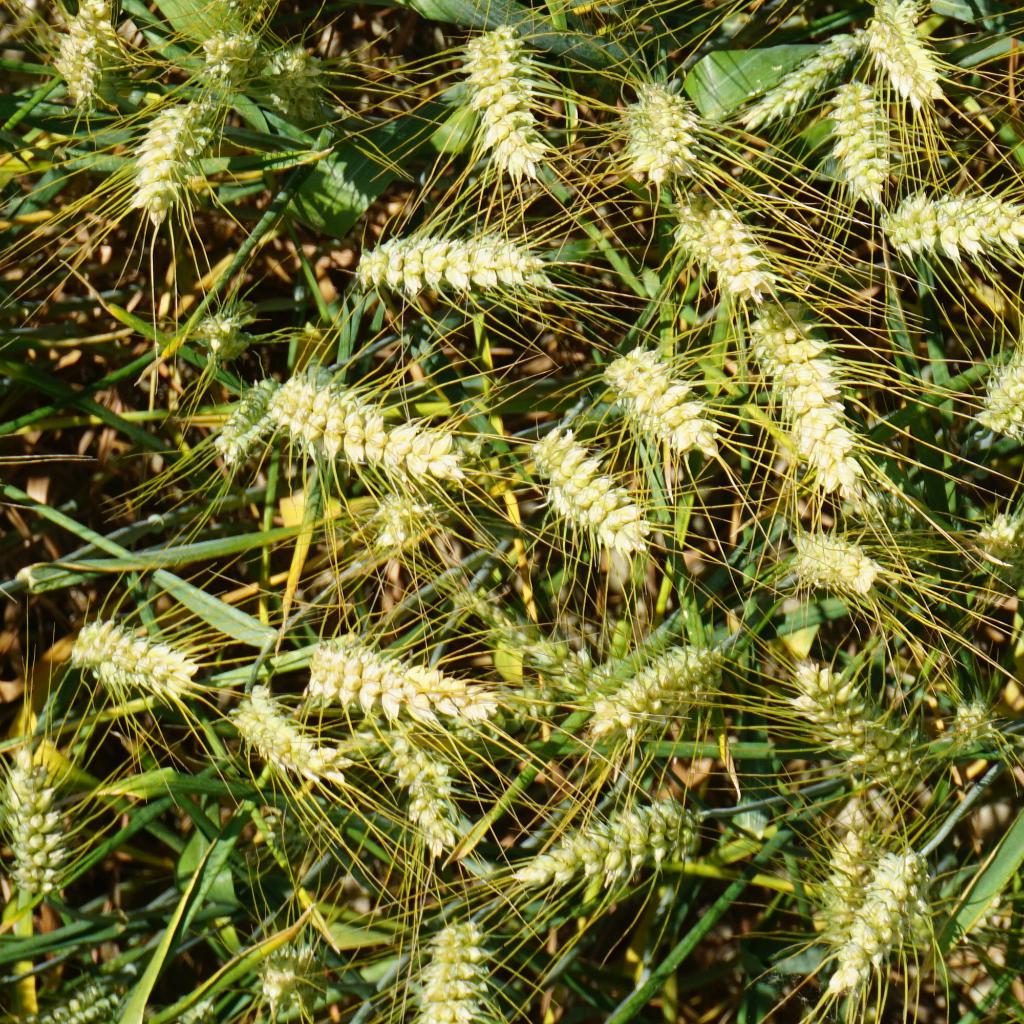
Country: France
Location: Gréoux
Wheat development stage: Filling - Ripening